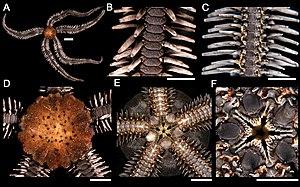
Ophiocoma est un genre d'ophiures, de la famille des Ophiocomidae ; il est largement réparti dans la zone tropicale et subtropicale des trois principaux bassins océaniques de notre planète.